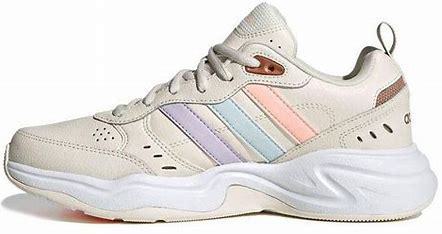
Brand: adidas
Model: neo Adidas NEO Strutter